U.S. Route 202 in New Jersey

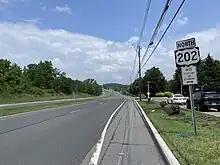
US 202 northbound past CR 613 in Readington Township

U.S. Route 202 crosses into Delaware Township in Hunterdon County, New Jersey on the New Hope–Lambertville Toll Bridge over the Delaware River from Solebury Township, Pennsylvania, heading to the northeast as a four-lane freeway maintained by the Delaware River Joint Toll Bridge Commission. Shortly after entering New Jersey, the route passes over the Delaware and Raritan Canal and comes to an interchange with Route 29 that features a northbound exit, a northbound entrance from southbound Route 29, and a southbound entrance. The route becomes maintained by the New Jersey Department of Transportation here and crosses the Alexauken Creek into Lambertville where the route features a southbound exit and northbound entrance with Alexauken Creek Road that provides access to Route 29 from southbound U.S. Route 202 and to northbound U.S. Route 202 from northbound Route 29. Past Alexauken Creek Road, the freeway enters West Amwell Township, where it heads through a mix of woodland and farmland. It comes to a diamond interchange with County Route 605 (Queen Road), which provides access to Mount Airy and Dilts Corner. Past the County Route 605 interchange, U.S. Route 202 continues northeast through agricultural areas, paralleled by Frontage Road to the north. It crosses into East Amwell Township and features to a partial cloverleaf interchange with Route 179. Past the Route 179 interchange, the road runs briefly through West Amwell Township before entering East Amwell Township again, bypassing the community of Ringoes. It comes to a partial interchange with Route 31 and County Route 579, with access to southbound Route 31 and County Route 579 from both directions of U.S. Route 202 and access to northbound U.S. Route 202 from northbound Route 31 and County Route 579.